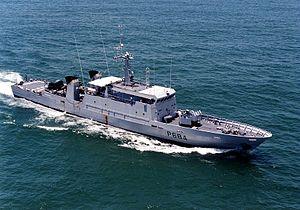
Patrouilleur P400 La Capricieuse
La Capricieuse est la troisième de la série des dix patrouilleurs de la Marine nationale française du type P400, destinés aux tâches de protection des zones économiques exclusives françaises ou de service public. Admis au service actif en 1987, le navire fut désarmé en juin 2017.